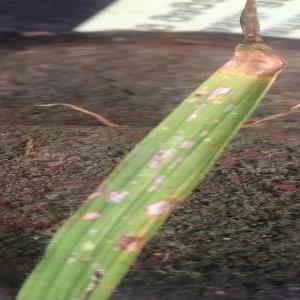
Disease: Blast